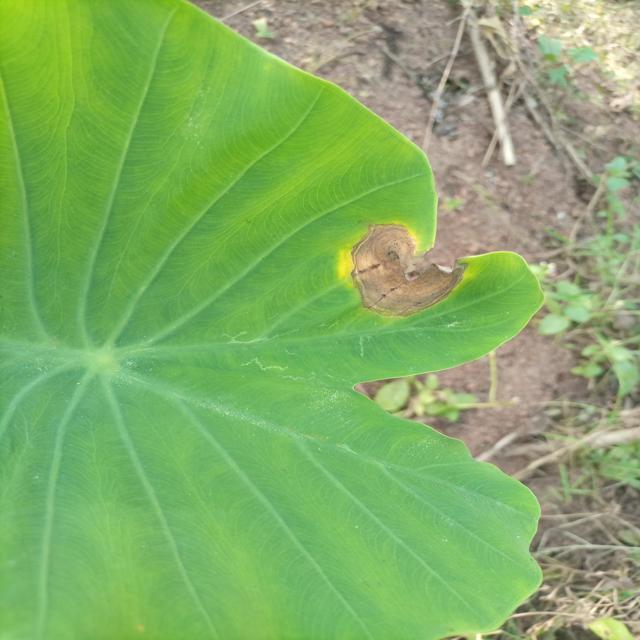
Label: Mid_Blight